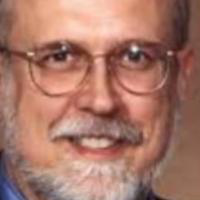
Age group: age 56-65